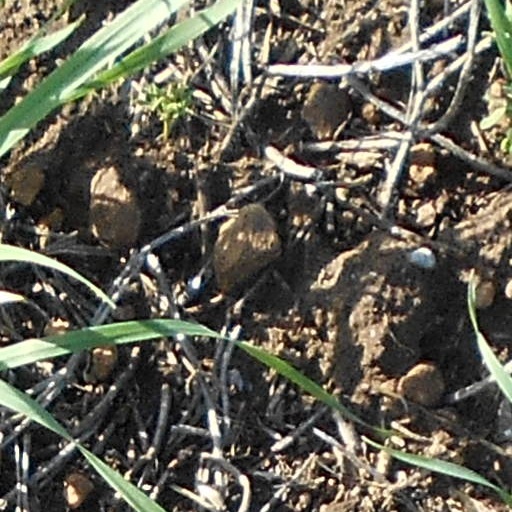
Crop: wheat